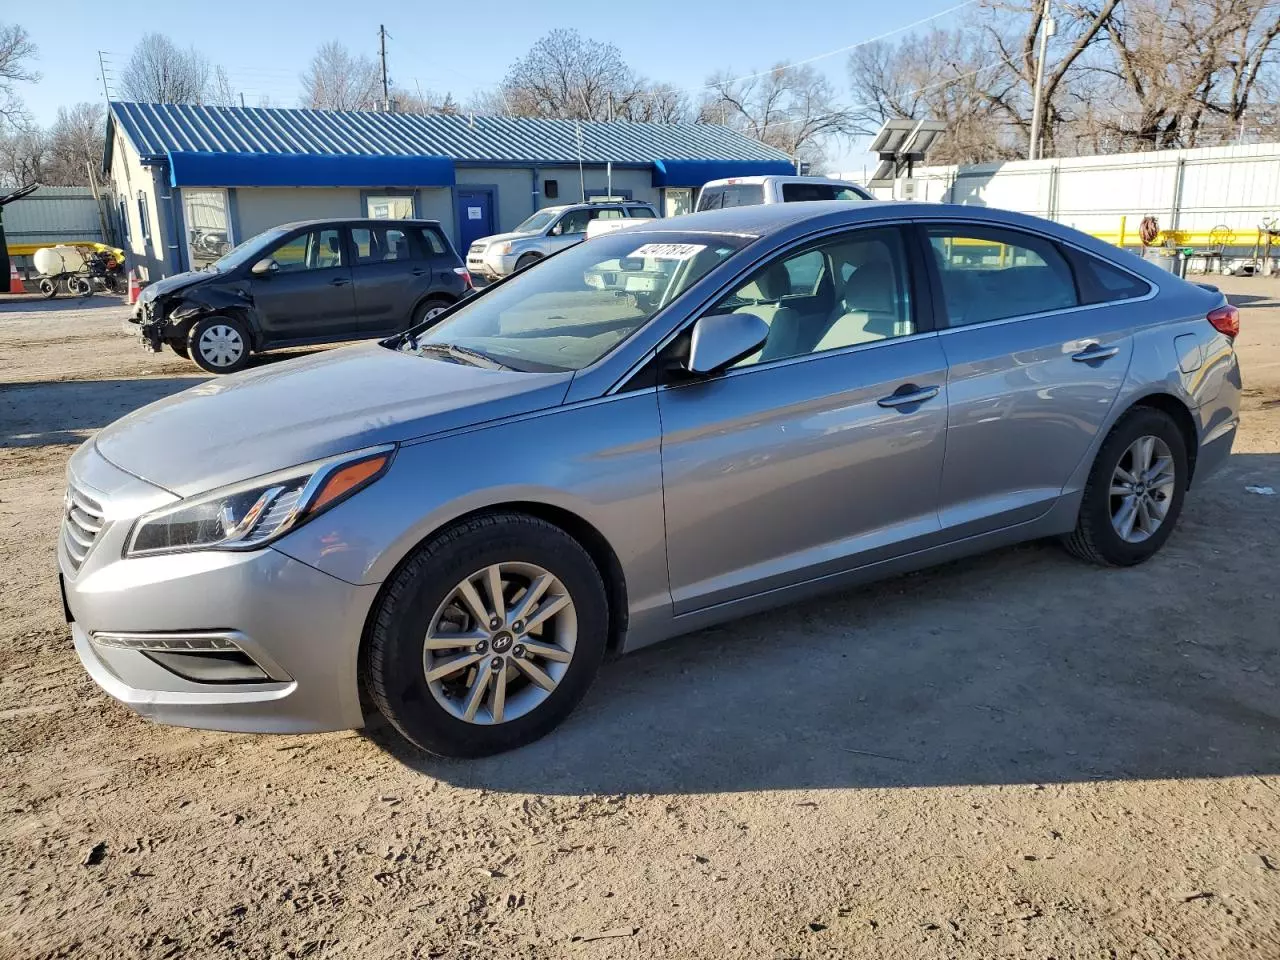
Aucun dommage détecté.
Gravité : aucun